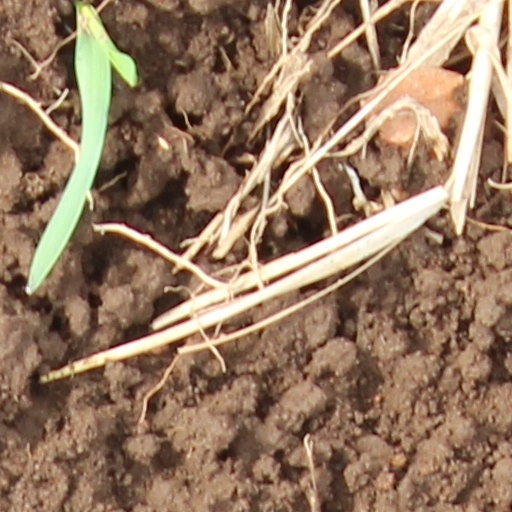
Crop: wheat